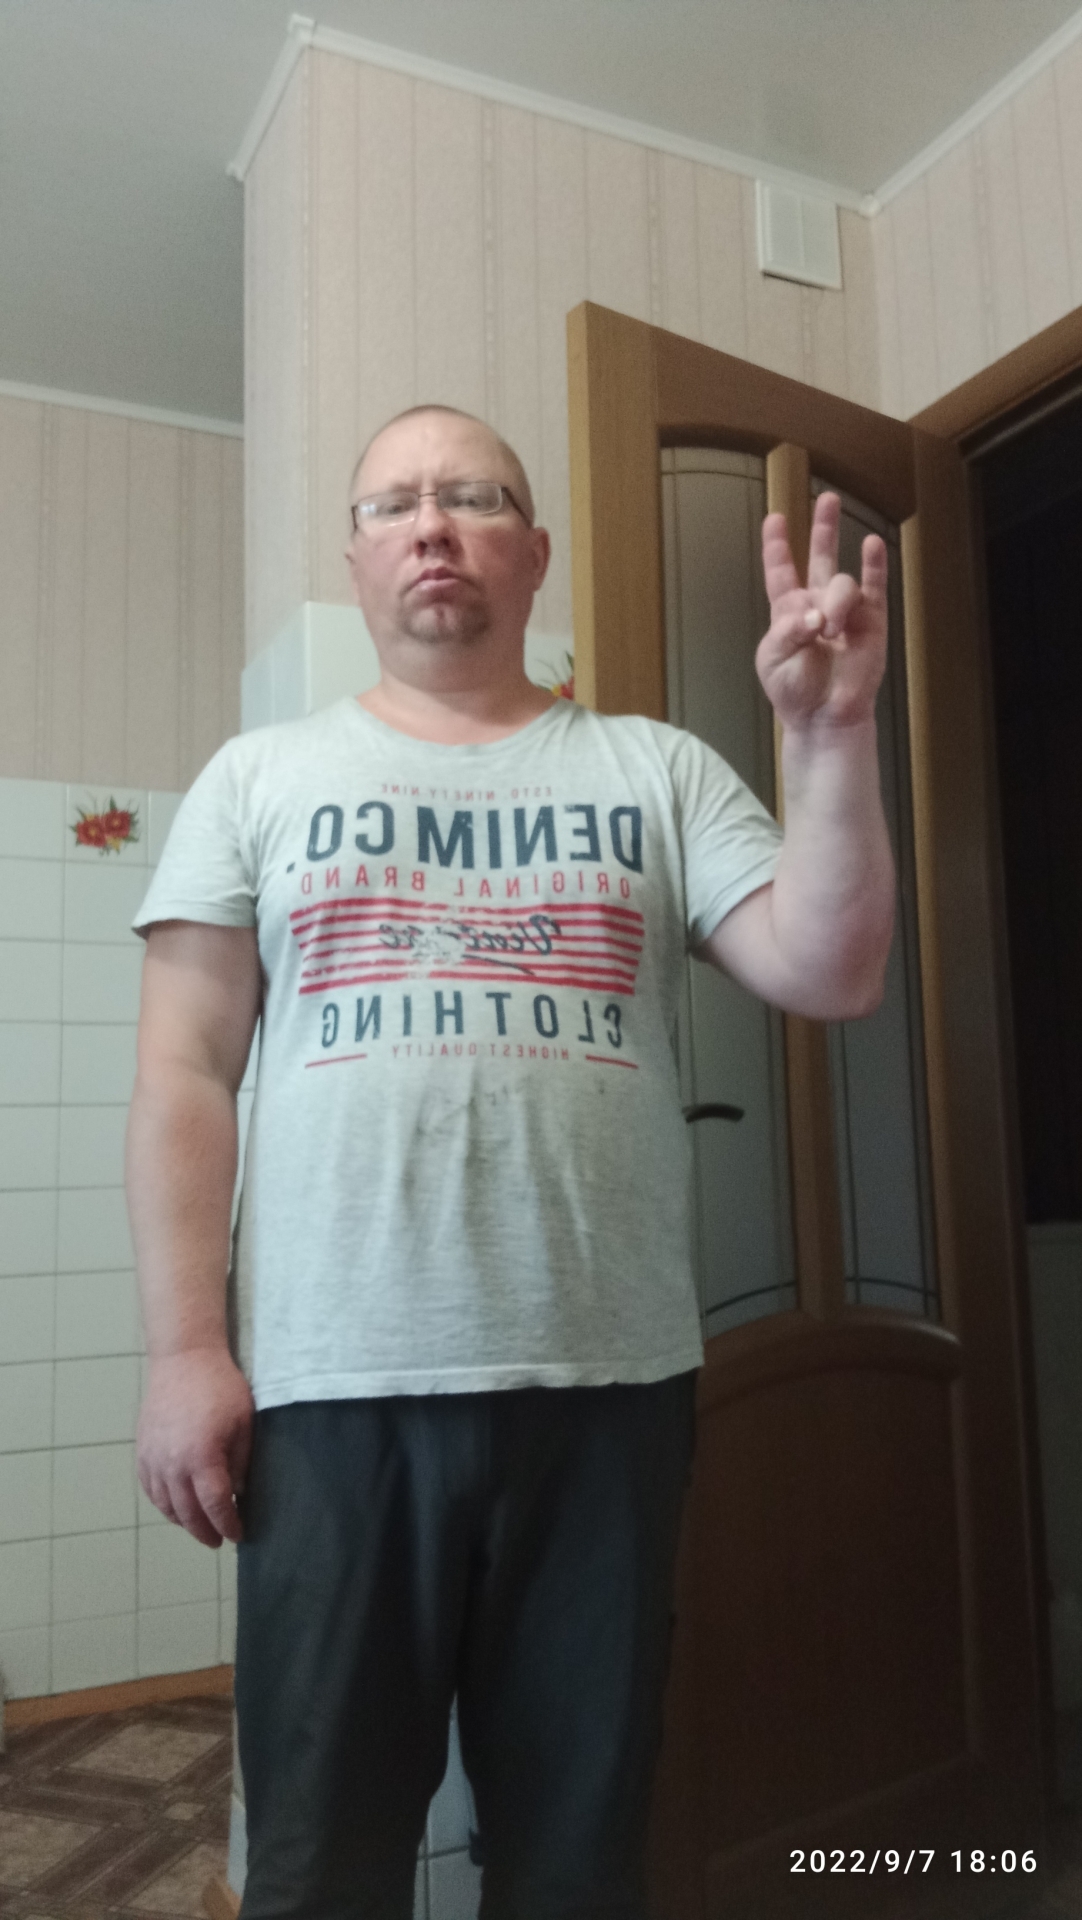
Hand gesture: three3